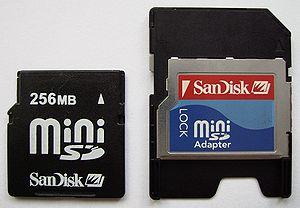
Une carte mémoire est un type de mémoire informatique utilisée, le plus souvent, pour le stockage des clichés numériques dans les appareils photo numériques, pour la sauvegarde de parties sur consoles de jeux vidéo, mais aussi dans des lecteurs de musique MP3 ou des appareils électroniques professionnels tels que des stations totales.
Une carte SD est une carte mémoire amovible de stockage de données numériques créée en janvier 2000 par une alliance formée entre les industriels Panasonic, SanDisk et Toshiba.